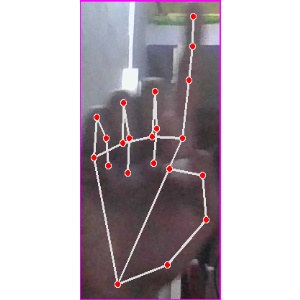
अक्षर: क